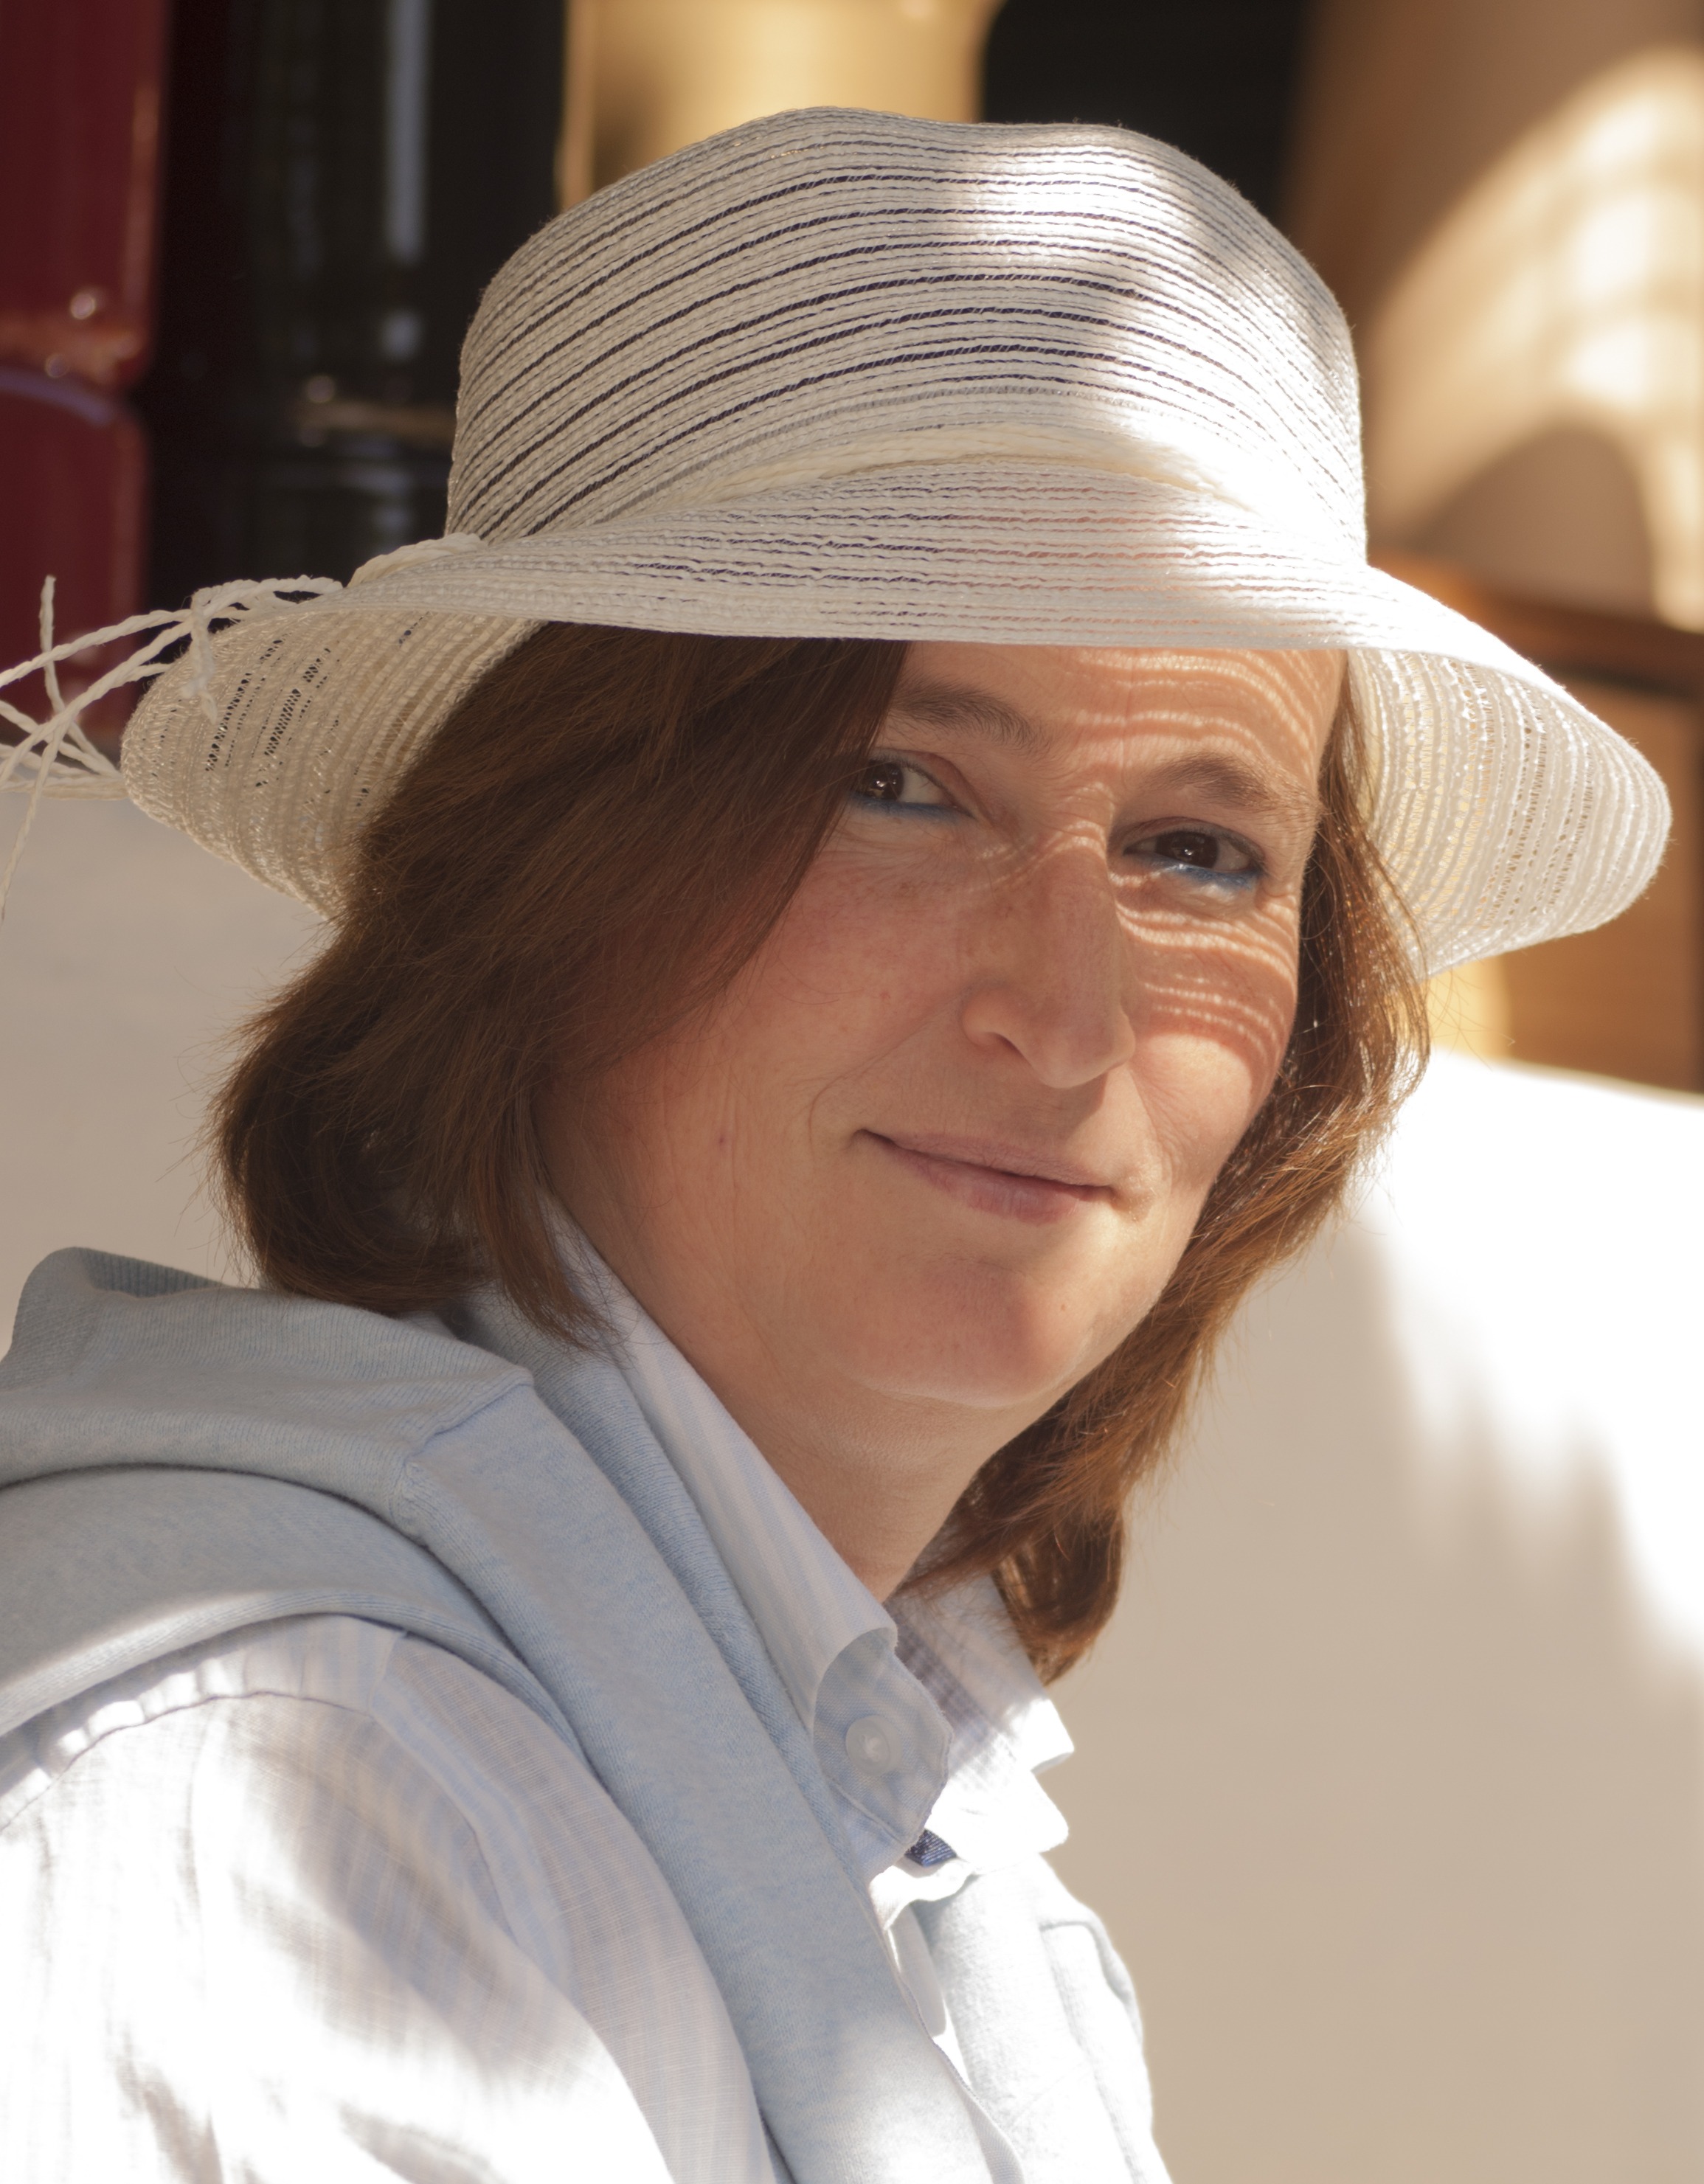
beach, person, girl, sun, hair, white, summer, female, portrait, hat, clothing, headgear, hairstyle, glasses, cap, head, accessories, skin, beauty, fedora, facial hair, fashion accessory, vision care